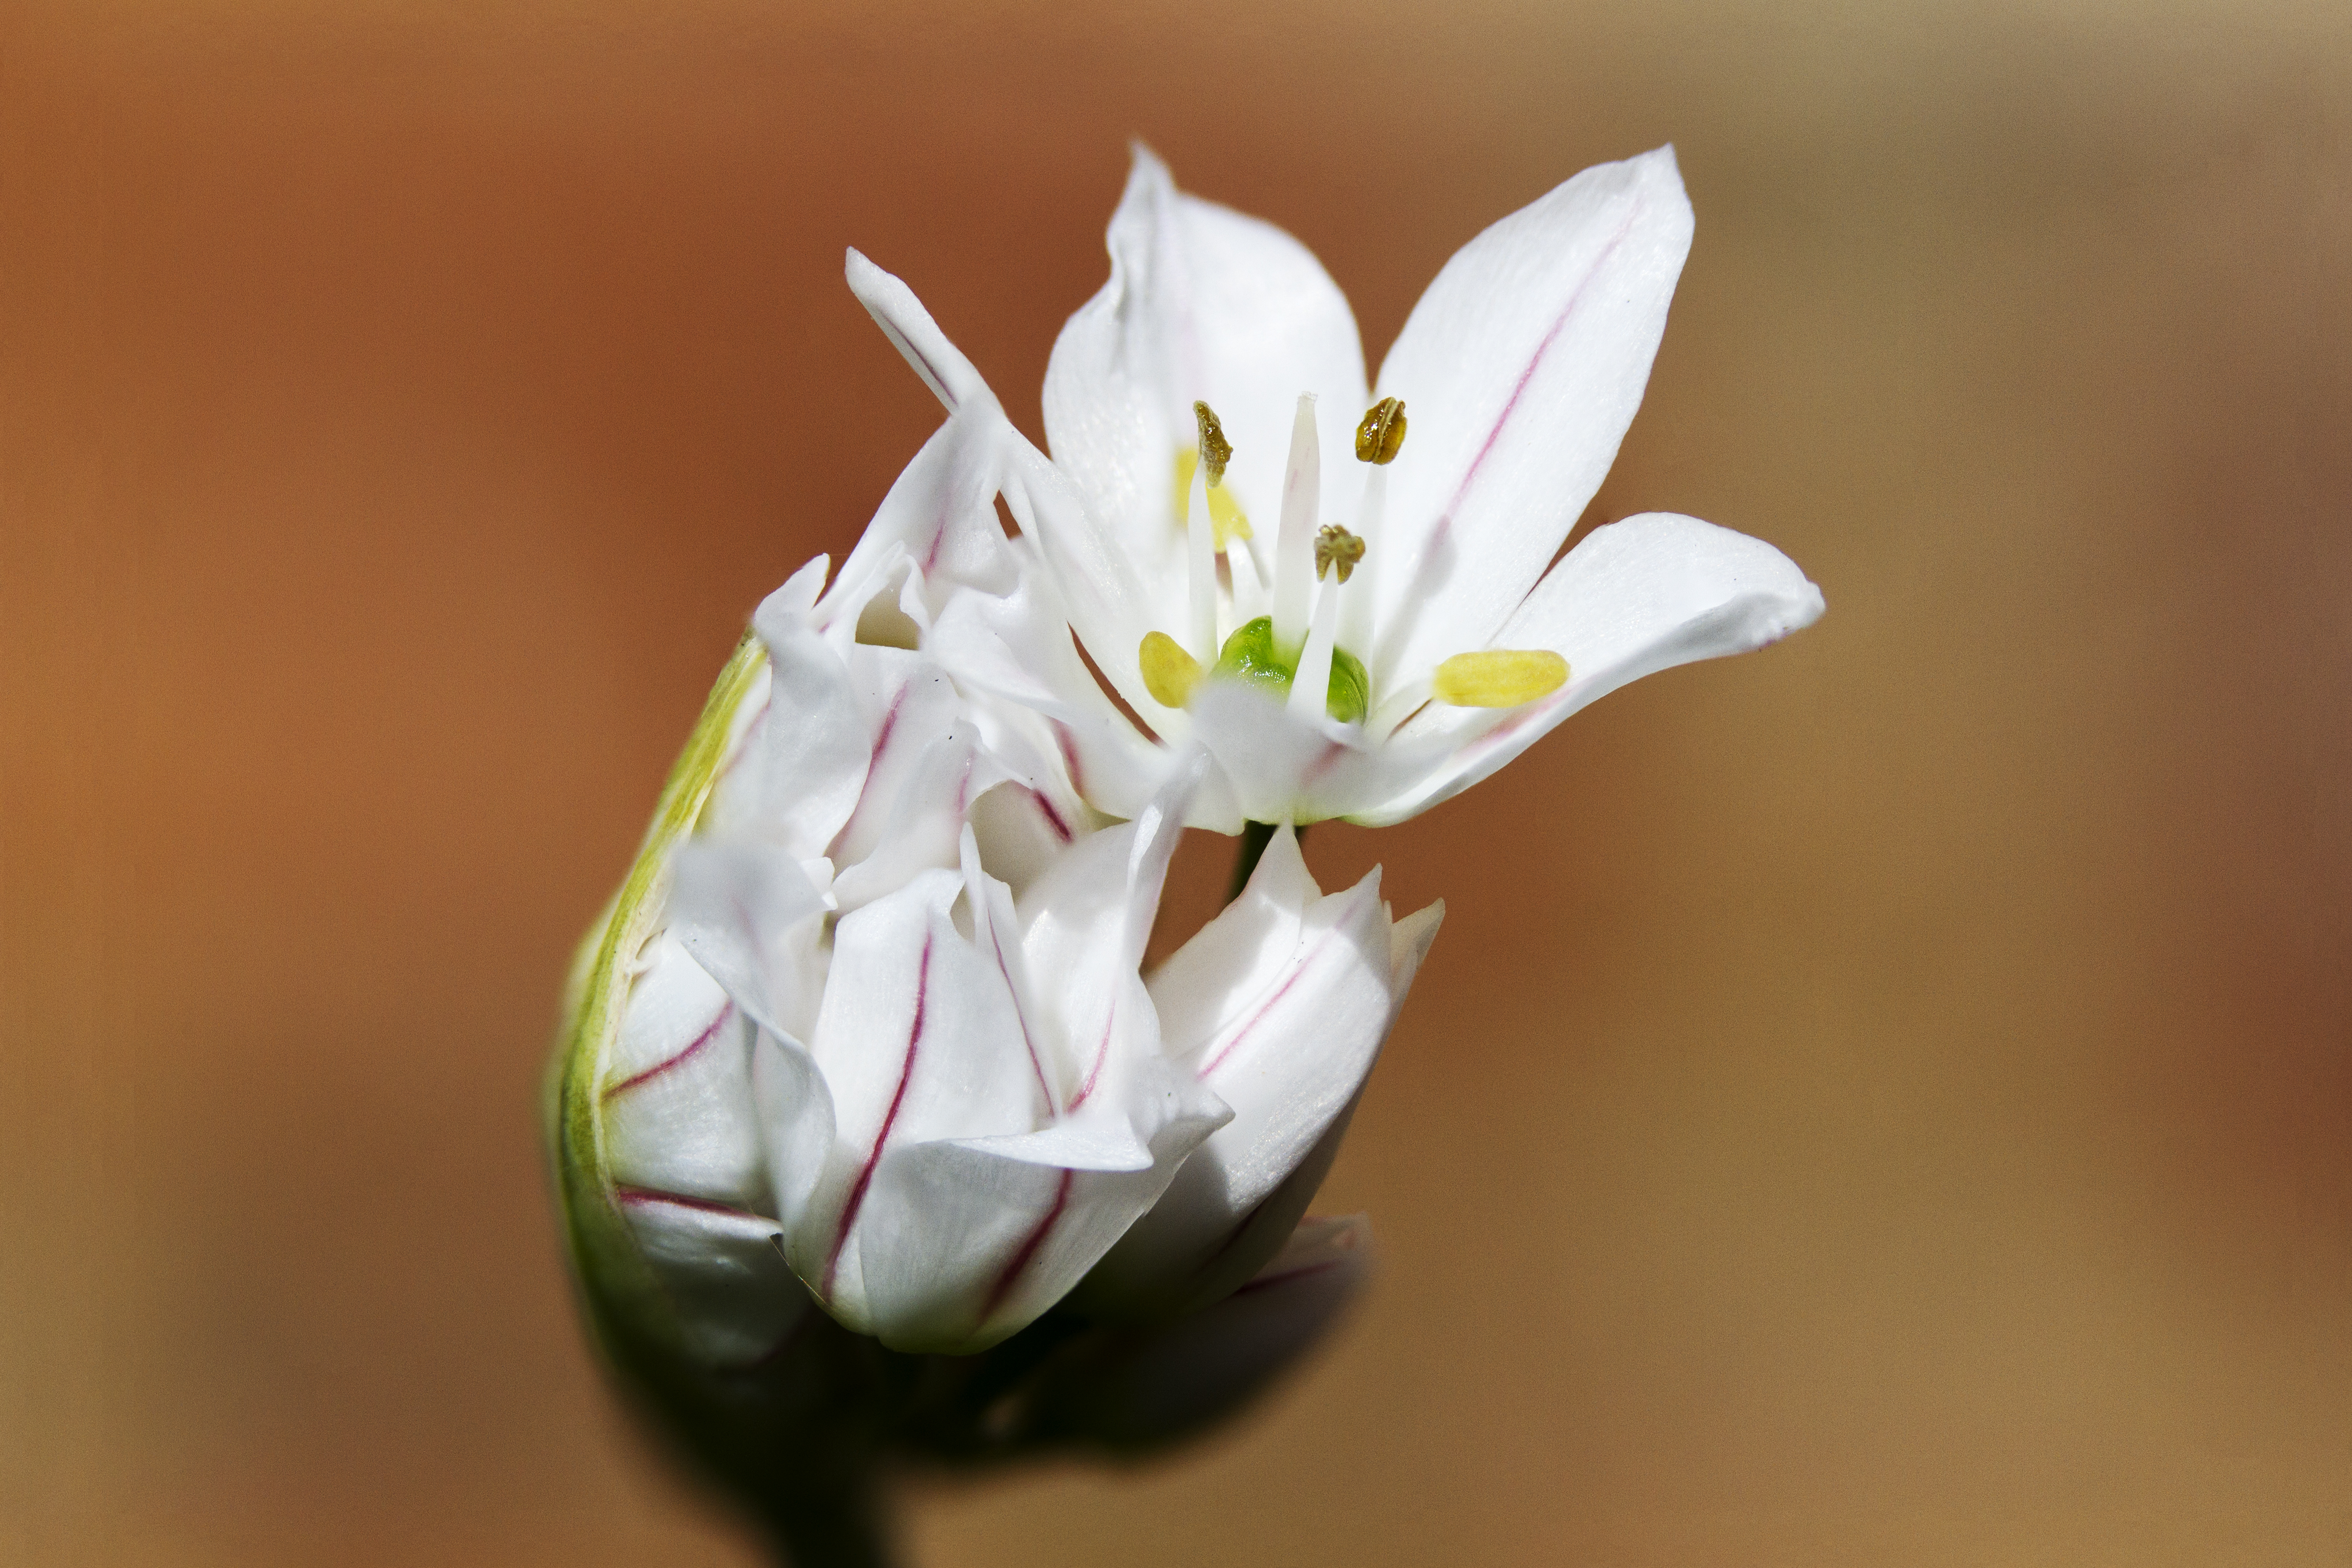
blossom, plant, white, photography, leaf, flower, petal, spring, green, botany, yellow, pink, flora, wildflower, close up, uk, bud, floristry, peterborough, macro photography, flowering plant, flower bouquet, plant stem, land plant